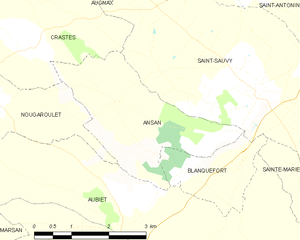
Ansan est une commune française située dans le département du Gers en région Occitanie.